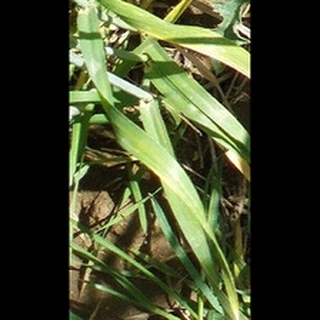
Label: healthy_wheat